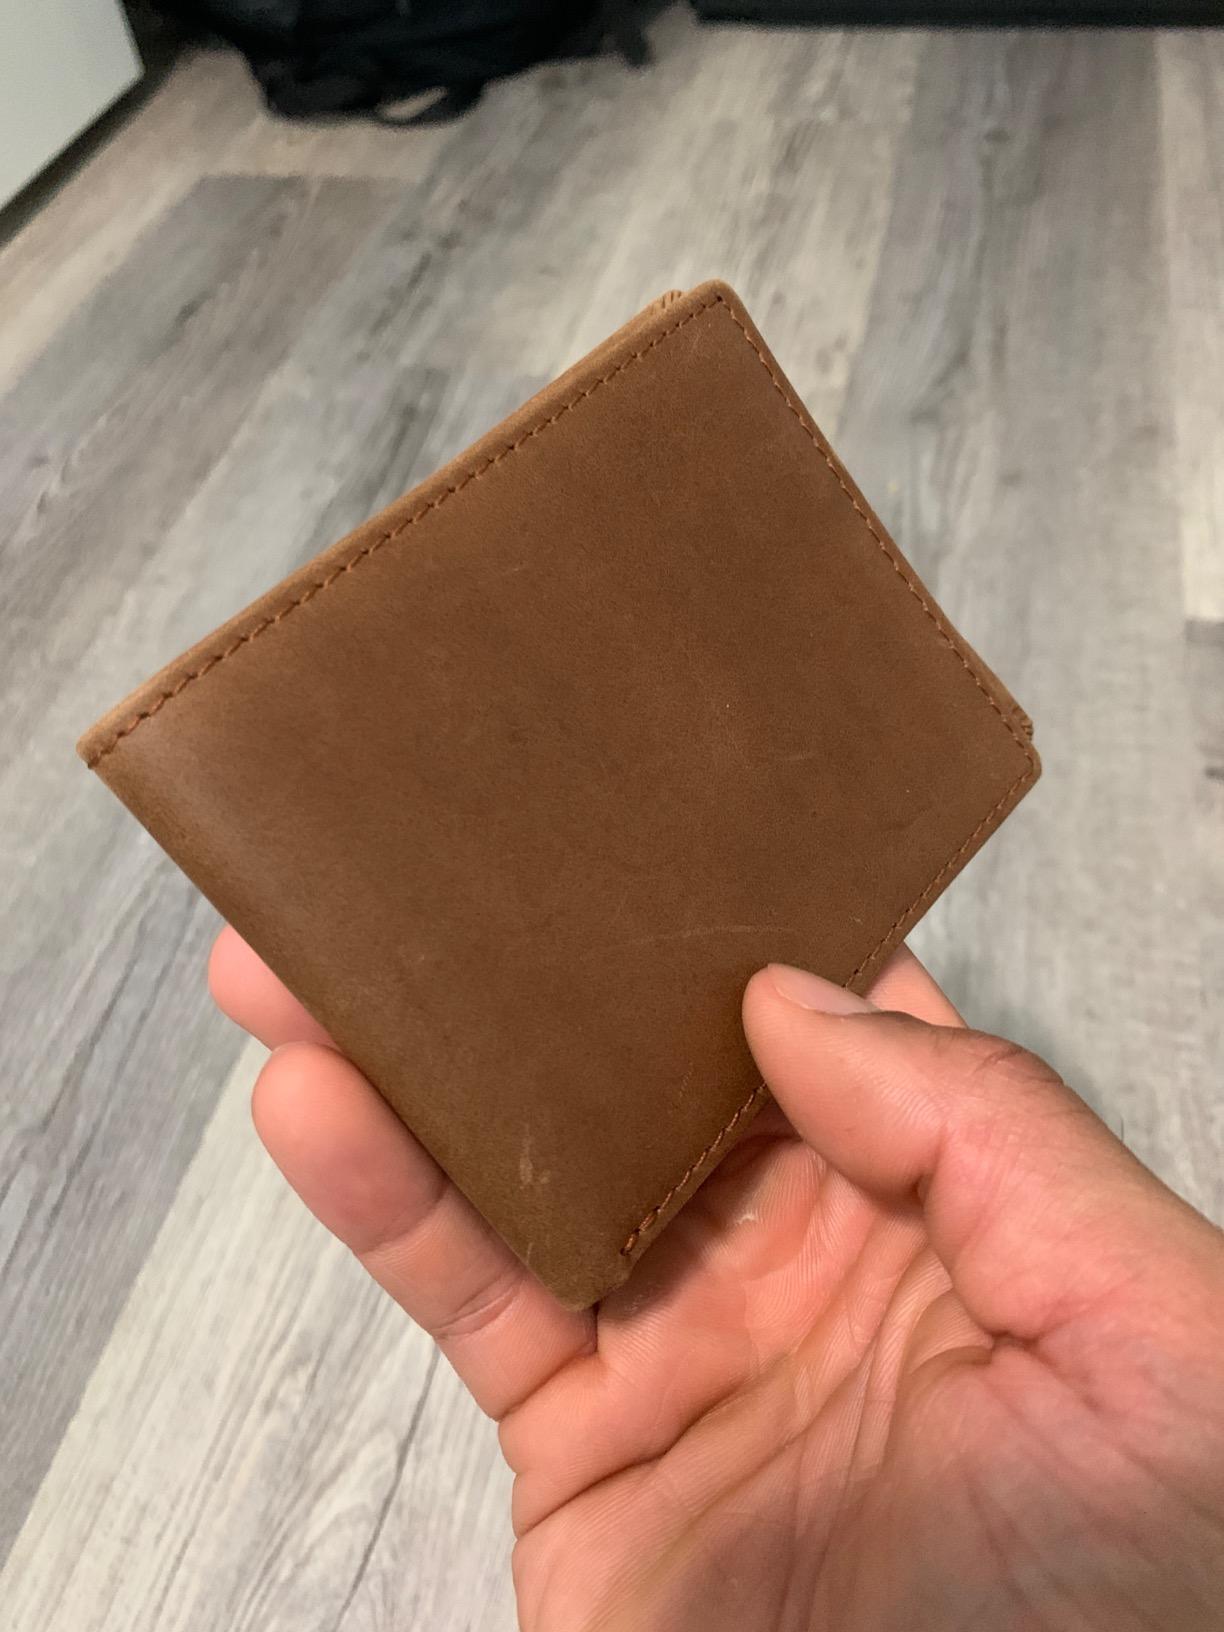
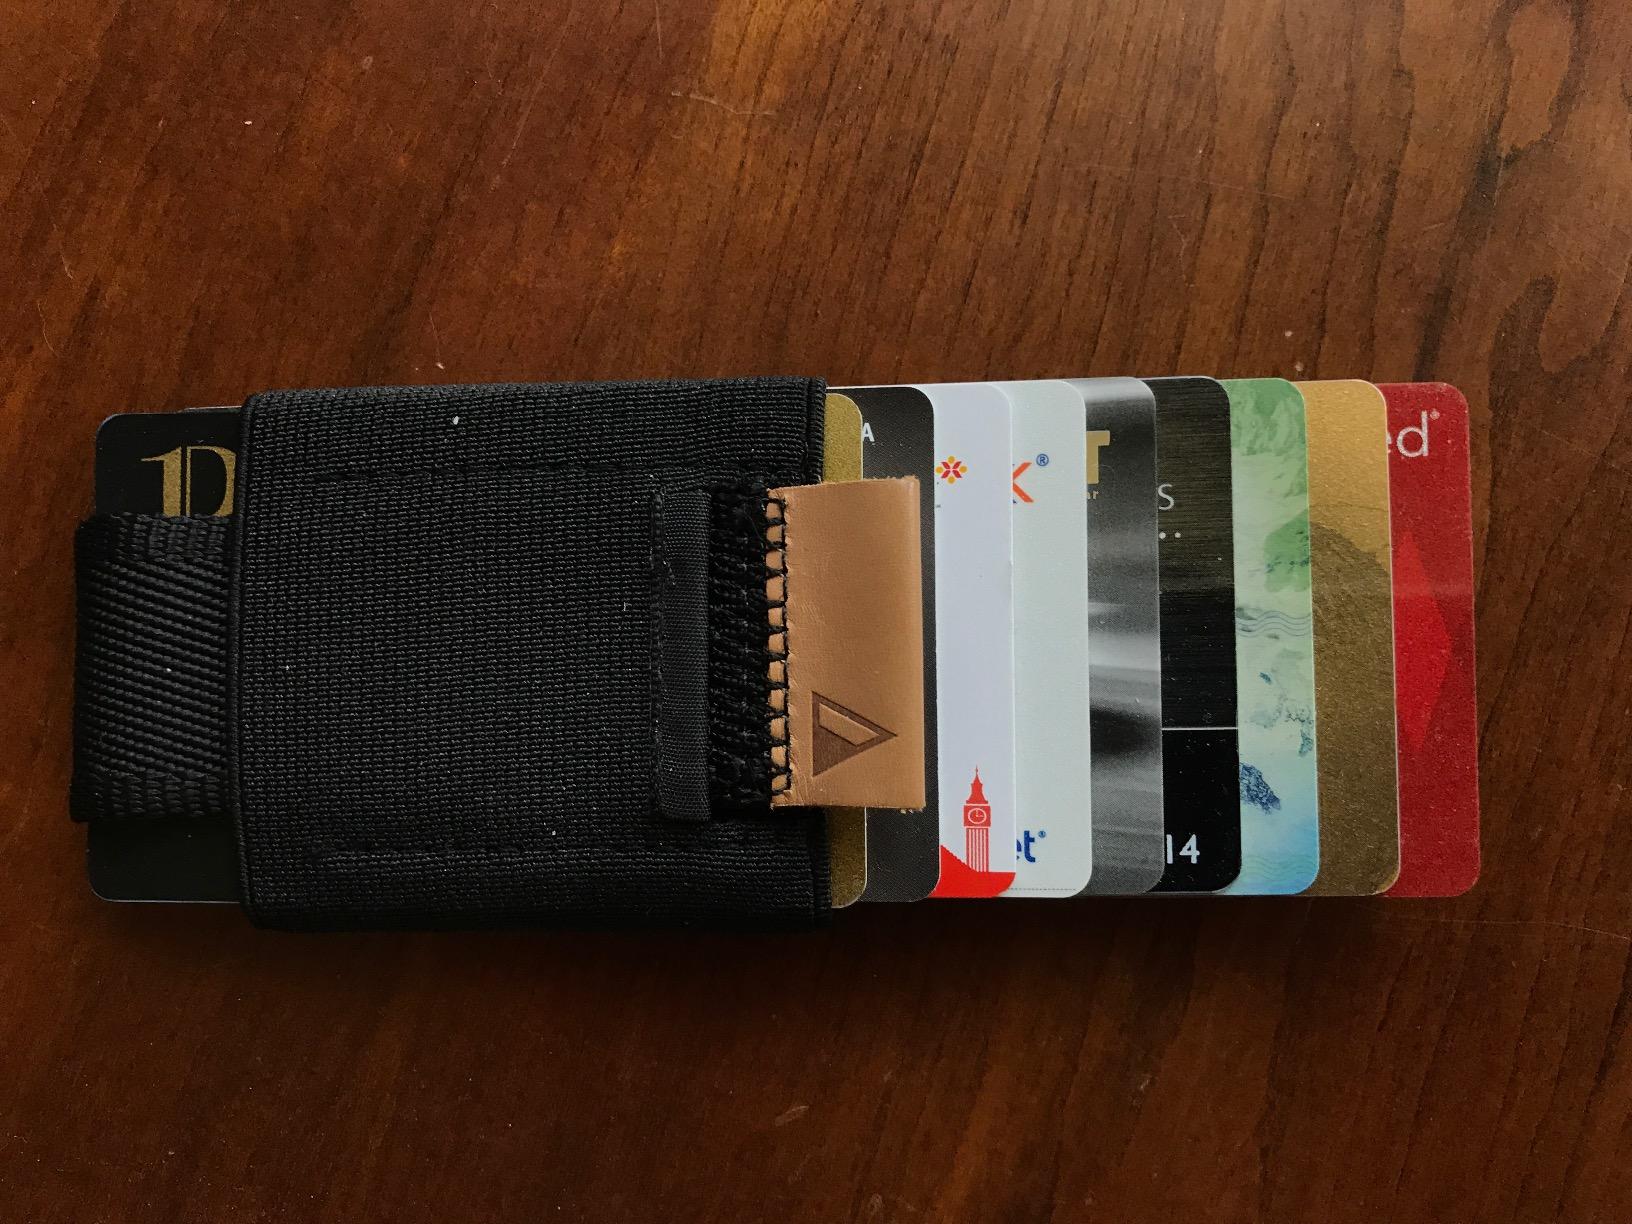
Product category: accessories_wallet
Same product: no